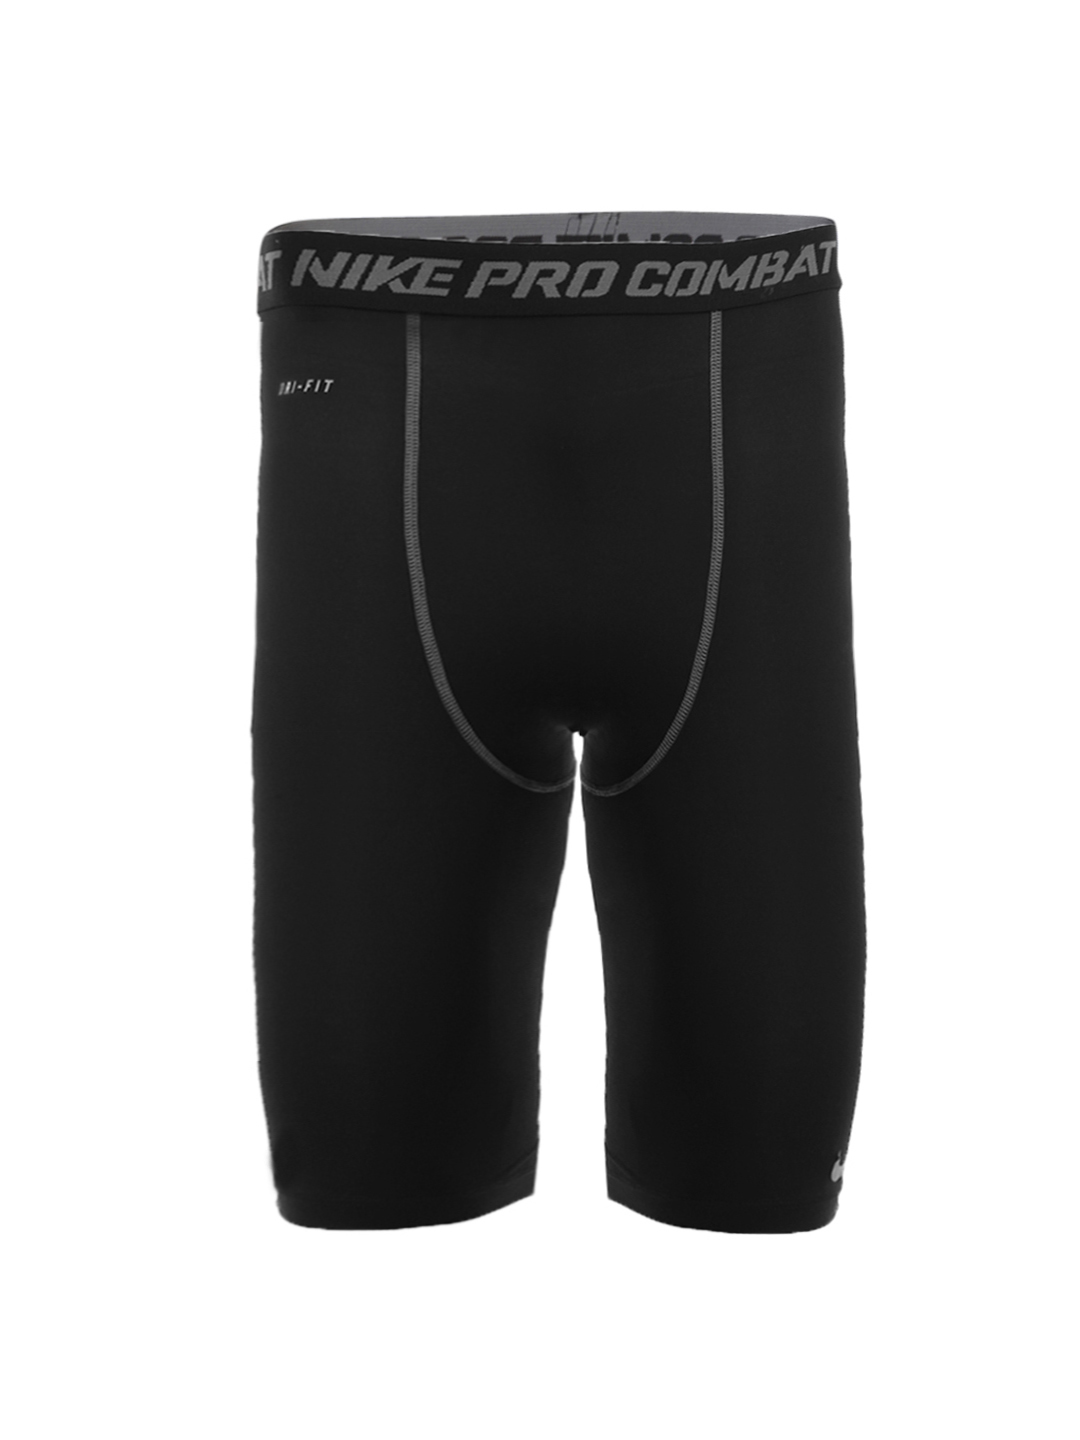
Nike Men Black Shorts
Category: Apparel / Bottomwear / Shorts
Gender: Men
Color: Black
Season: Summer 2012
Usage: Sports